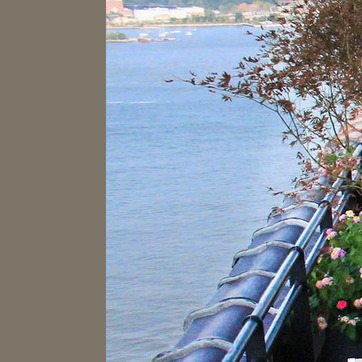
Material: water